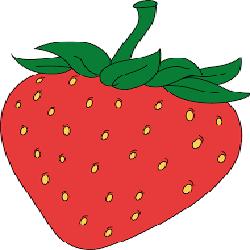
Label: Strawberry